Prince Valiant: The Story-Telling Game

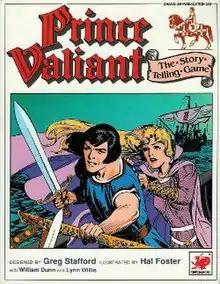
Cover art by Hal Foster

Prince Valiant: The Story-Telling Game is a licensed role-playing game published by Chaosium in 1989 that is based on Hal Foster's comic strip of the same name.